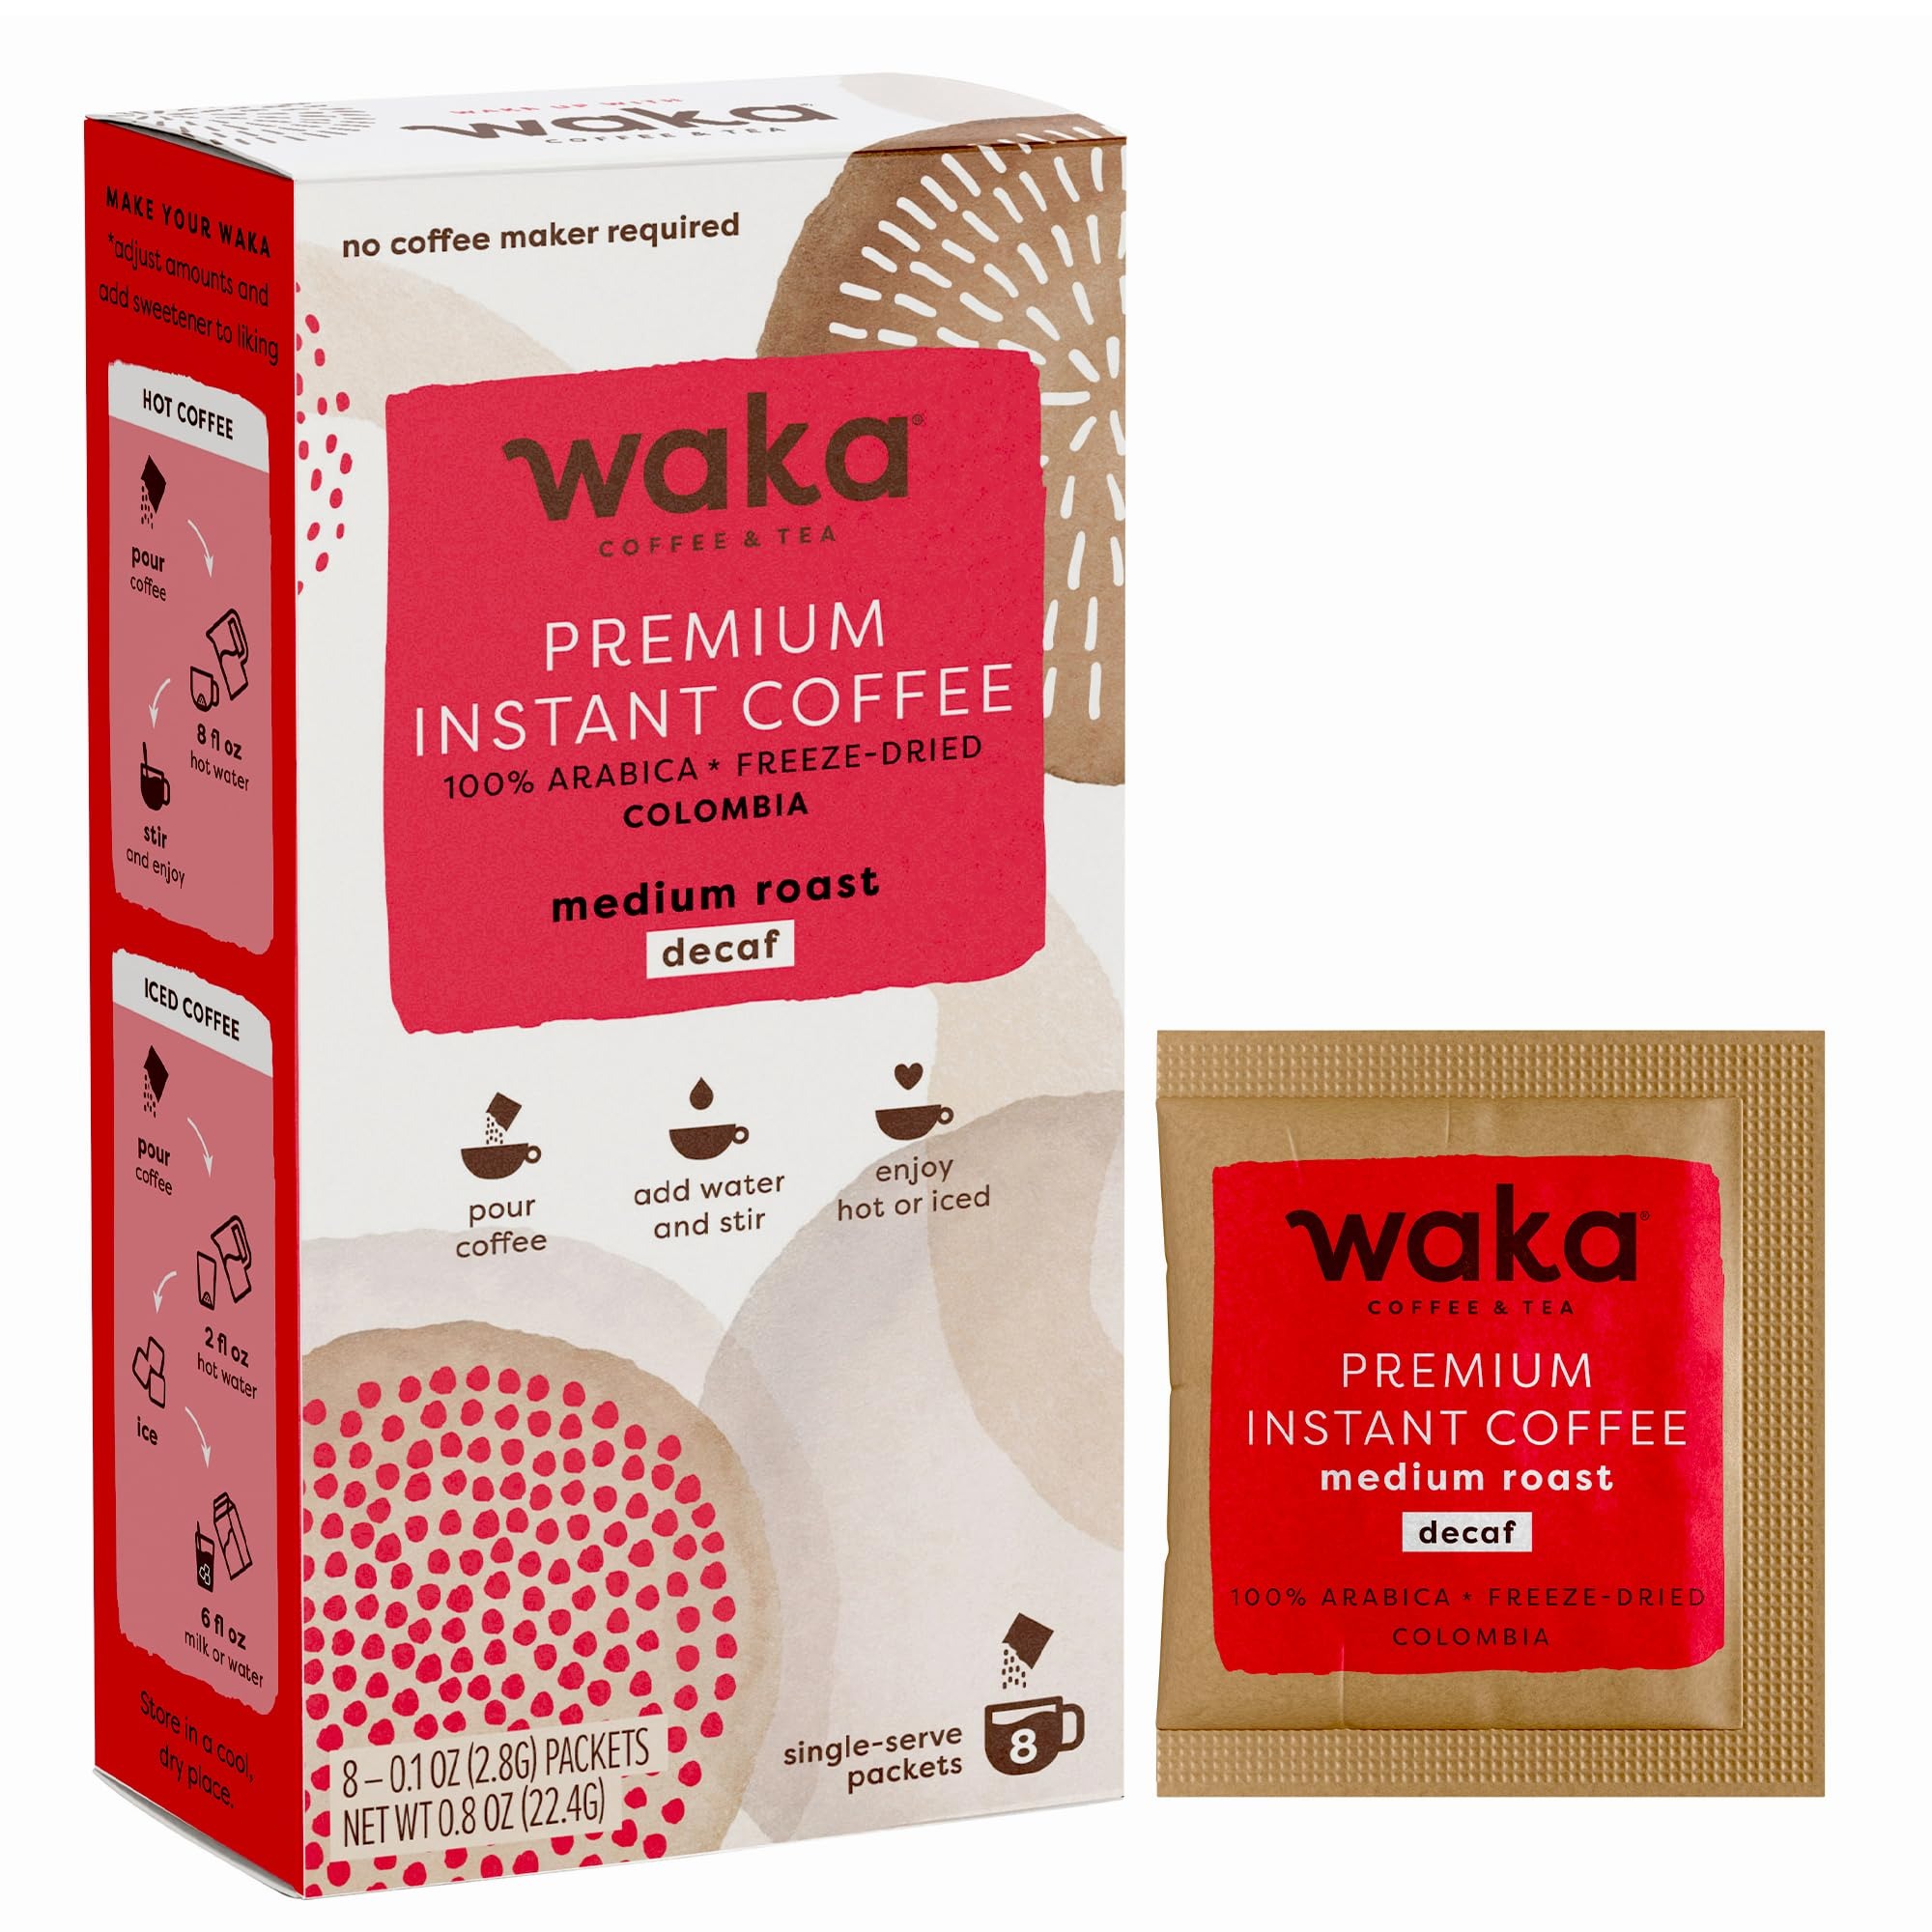
Item Name: Waka Premium Instant Coffee Pouches — 100% Arabica Freeze Dried Beans — For Hot or Iced Coffee (8 Count, Decaf Medium Roast)
Bullet Point: Premium Instant Coffee: Made from 100% Arabica Colombian coffee beans, Waka Instant Coffee is freeze-dried to preserve the rich aroma and flavor of each roast. Enjoy pure, unsweetened vegan-friendly coffee without any sugar, additives, or artificial ingredients.
Product Description: Discover pure coffee bliss with Waka's Instant Coffee. Sourced from pristine coffee regions around the word, Waka brings you an authentic and aromatic coffee experience in a convenient instant form, carefully preserved through our freeze-drying process. Whether you're a busy morning commuter or an avid traveler, you can now savor the exquisite taste of premium coffee without compromising on quality or convenience. Simply scoop 2tsp of your favorite coffee roast, add hot water, and relish the rich and smooth cup of Waka Coffee. Embrace the true essence of bold and flavorful coffees, one effortless cup at a time.
Value: 0.8
Unit: Ounce

Price: 11.99